St. Vitus church (Gärtringen)

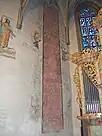
Tapestry on the chancel wall, around 1515

Among the oldest wall paintings is the painted red tapestry on the chancel north wall, which was uncovered in 1965 and can be stylistically dated to around 1515. It is a narrow, high brocade pattern that reaches to the vault and is framed by six floating angels arranged in pairs that hold the carpet. It probably formed the background of a tower-shaped sacrament house standing in front of the wall. Another painted tapestry, dating from approximately the same time, is located on the northern choir arch wall of the nave at the entrance to the pulpit. It was also uncovered in 1965. It probably served as the background of a side altar.